Tholobate

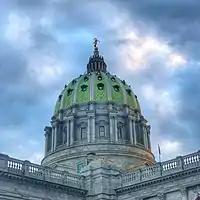
Dome upon tholobate of the Pennsylvania State Capitol, Harrisburg

A tholobate, also called a drum or tambour, is the upright part of a building on which a dome is raised. It is generally in the shape of a cylinder or a polygonal prism. The name derives from the tholos, the Greek term for a round building with a roof and a circular wall. Another architectural meaning of "drum" is a circular section of a column shaft.